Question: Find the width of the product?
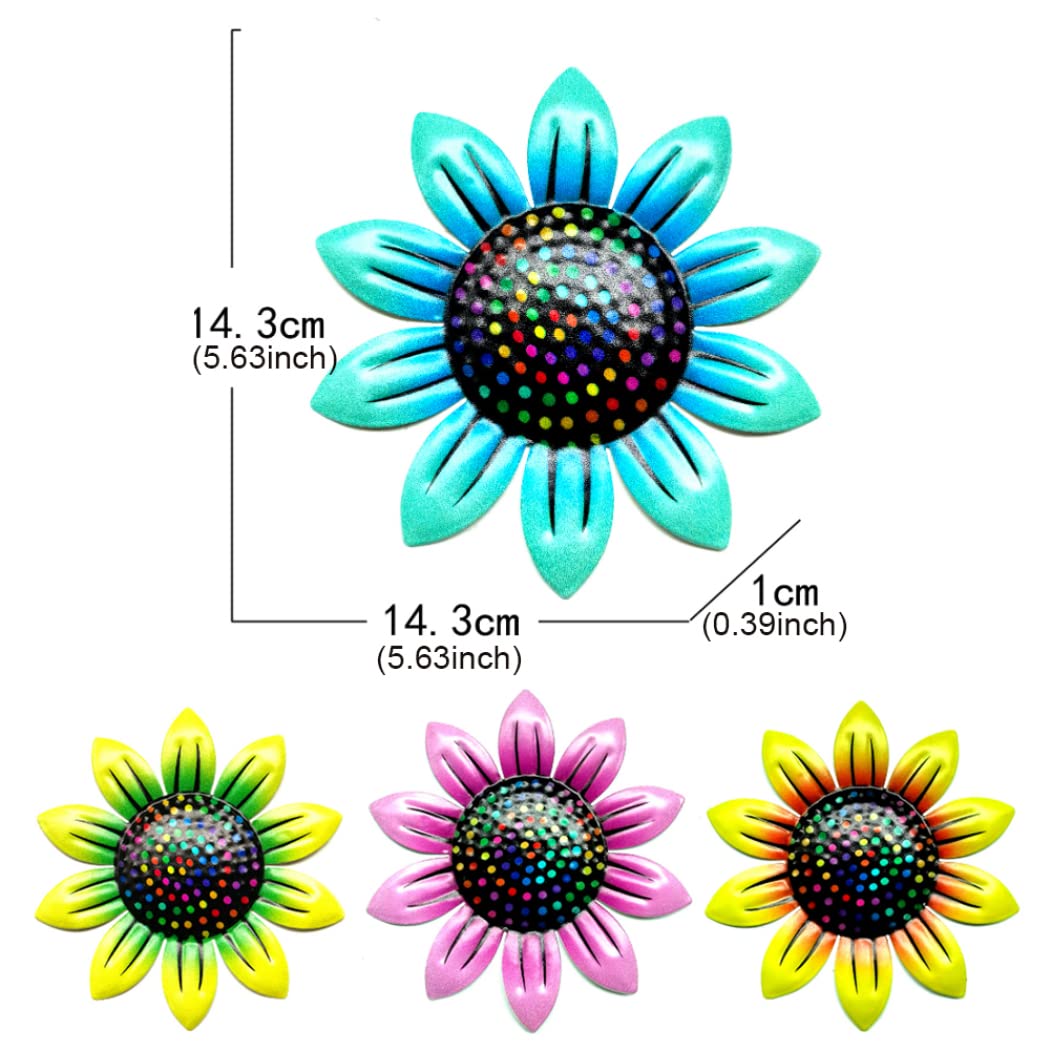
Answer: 5.63 inch